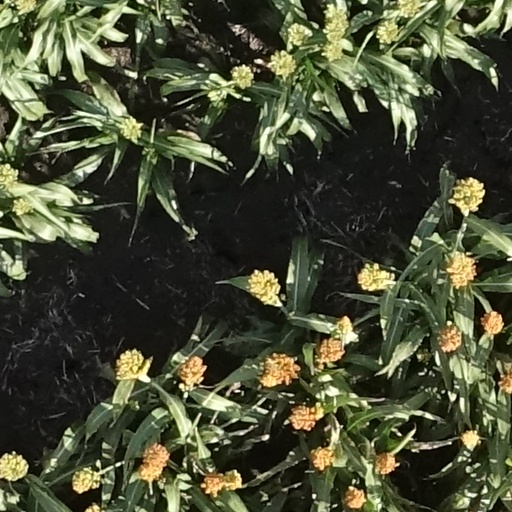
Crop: sorghum